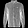
Label: Shirt